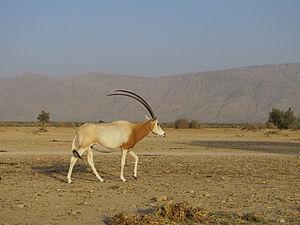
Le parc national de Bouhedma est un parc national de Tunisie créé par le décret présidentiel nᵒ 1660 du 18 décembre 1980.